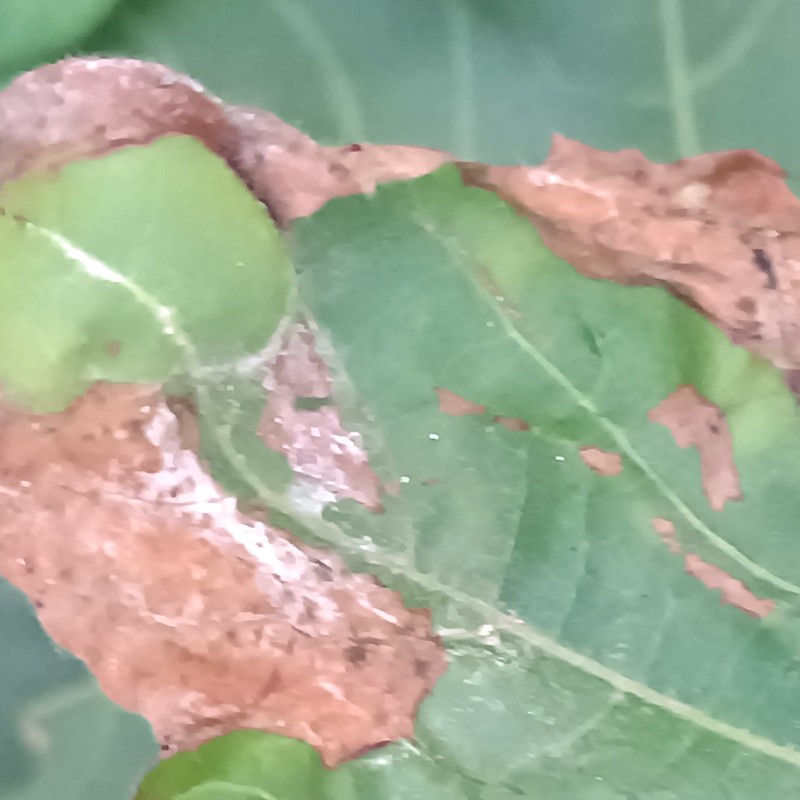
Label: Leaf Hopper Jassids